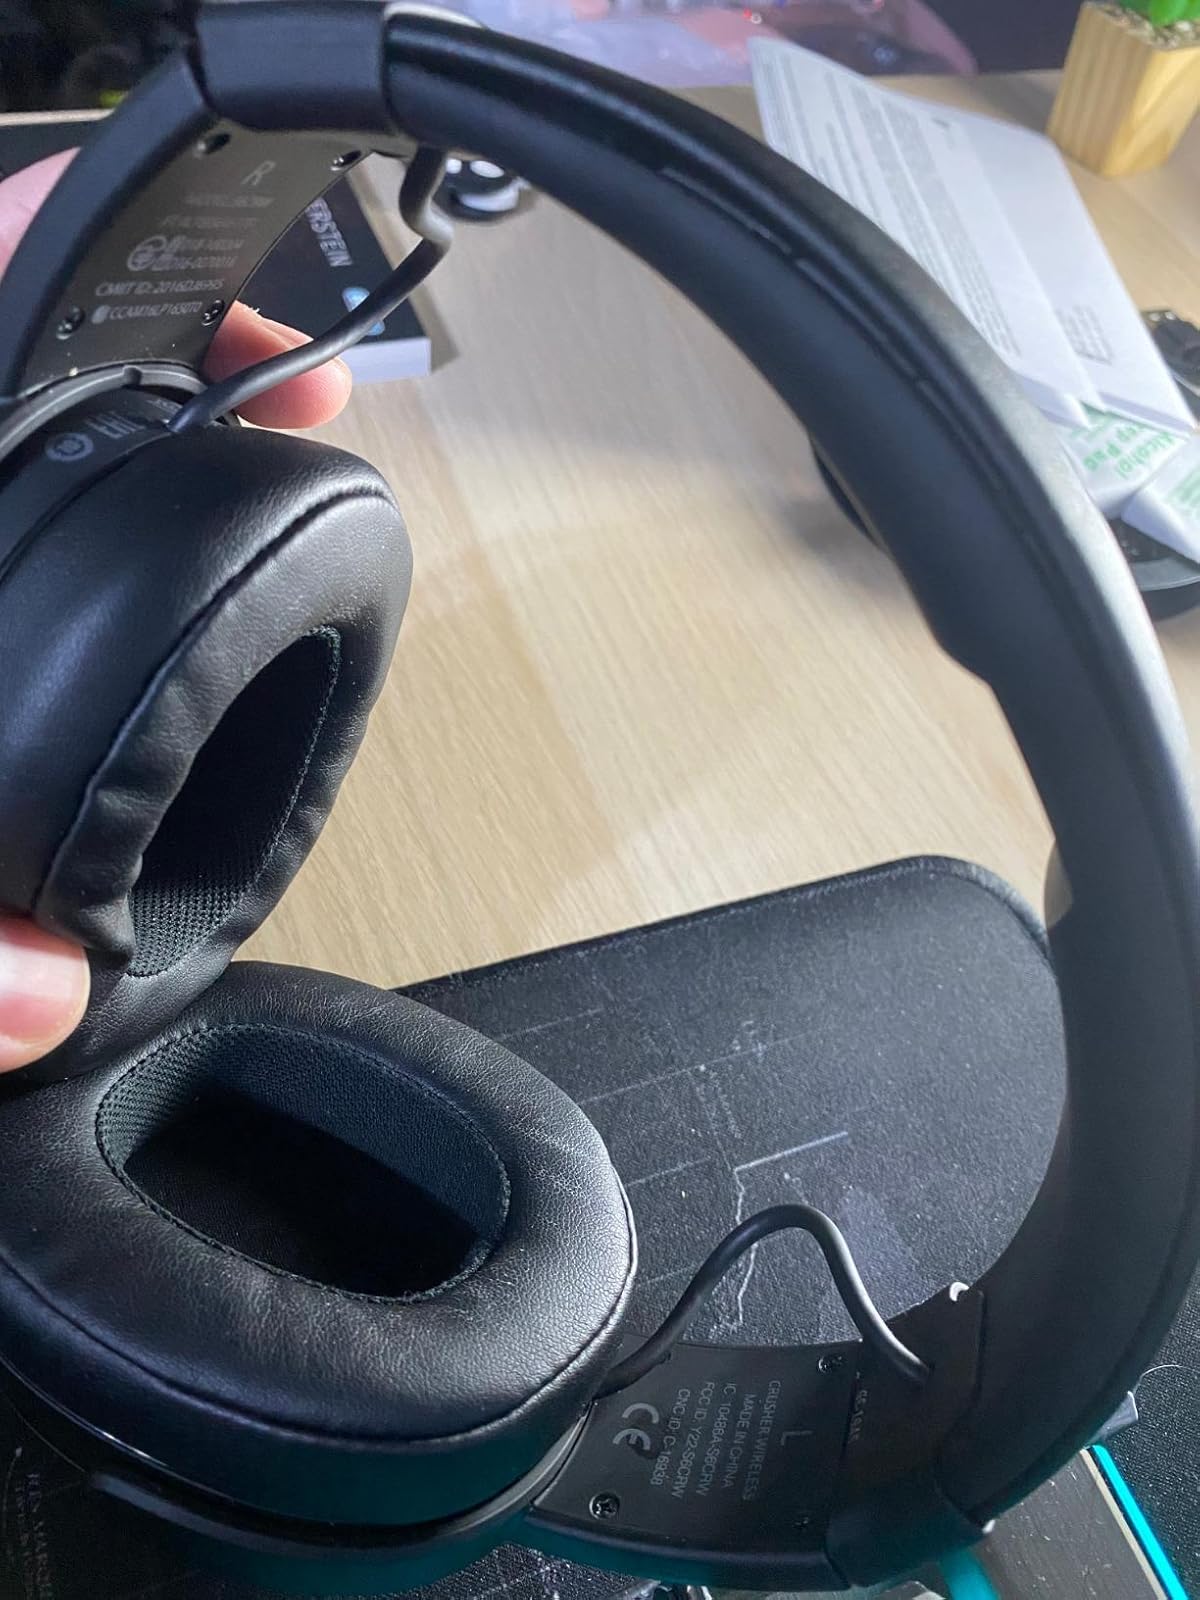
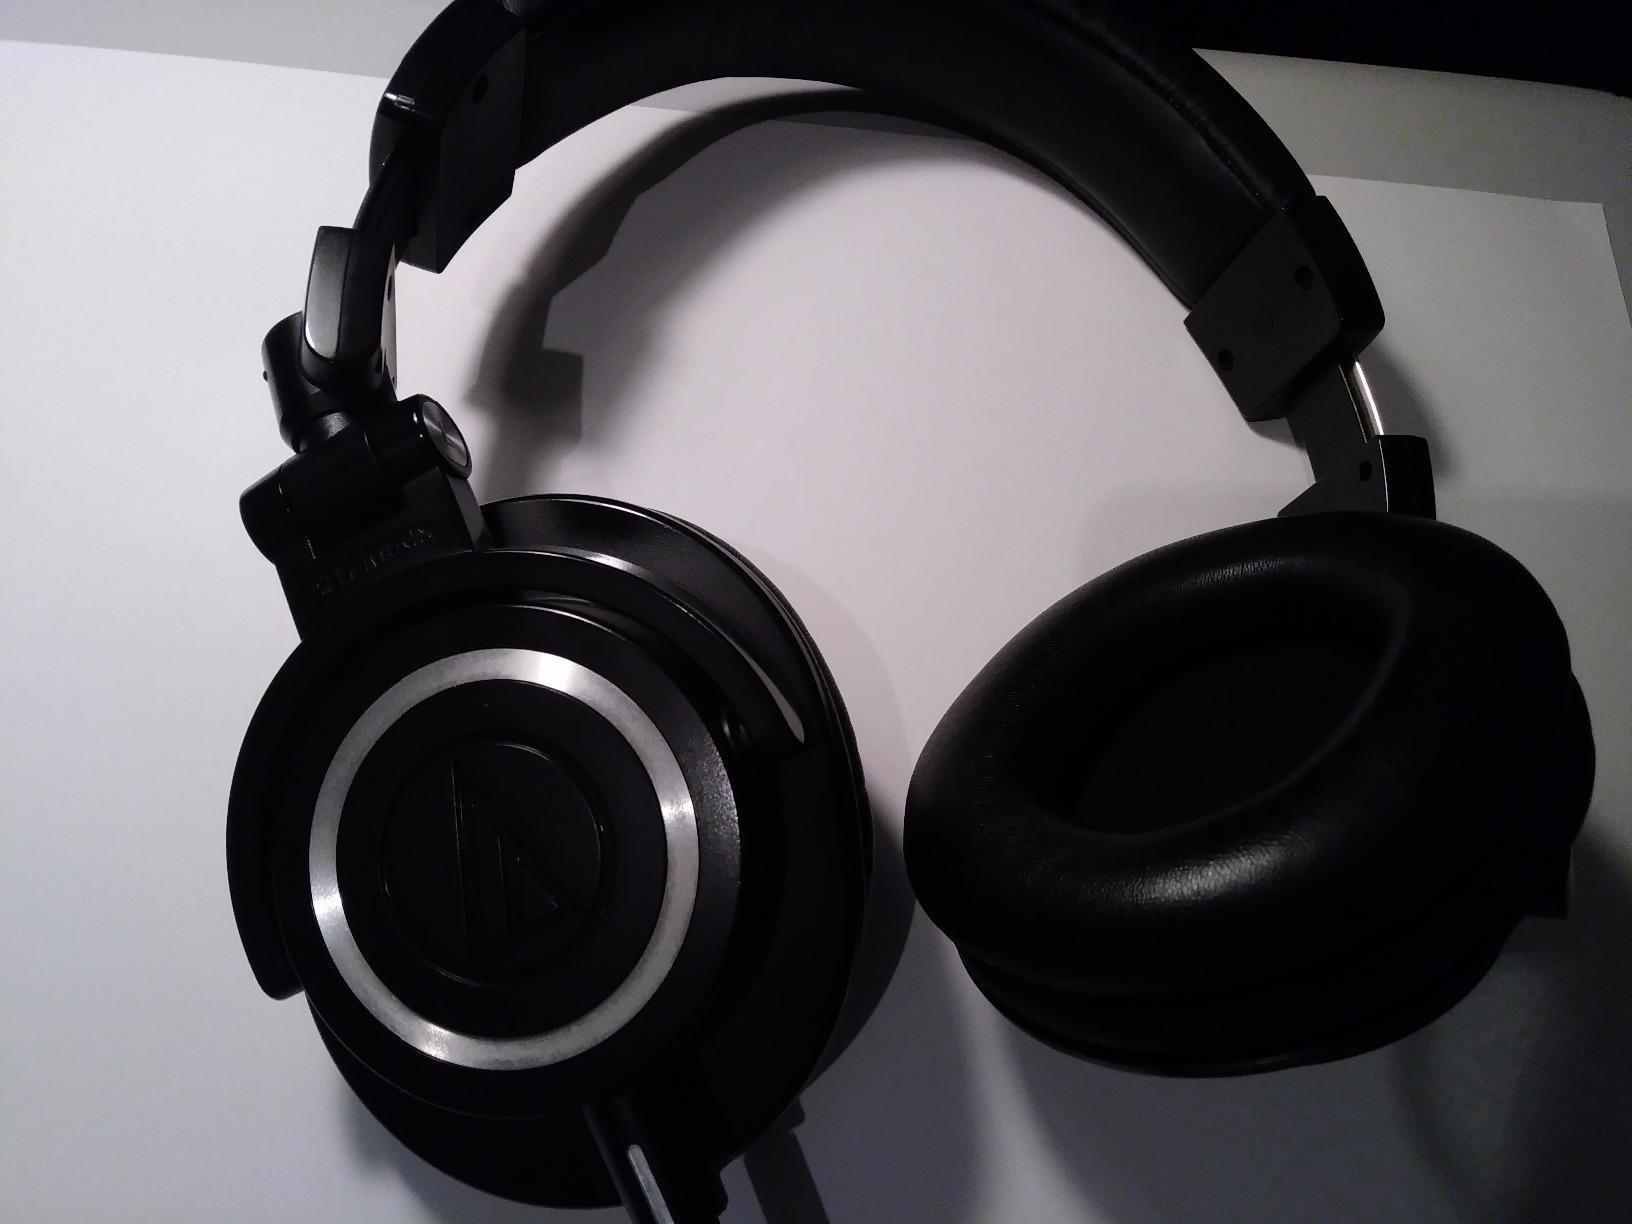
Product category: headphones
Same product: no